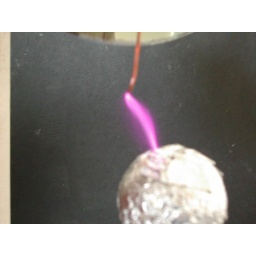
1&amp;quot; Tesla , 12v arcs to cat ball in foil